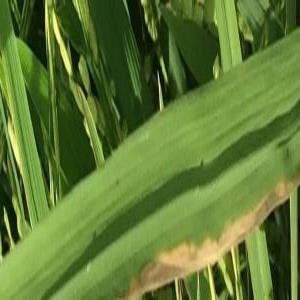
Disease: Bacterialblight